Ronin (film)

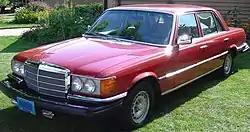
The Mercedes-Benz 450SEL 6.9 was Frankenheimer's favorite Mercedes model due to its appearance and "great, big powerful engine", and he used it as the protagonist's car in "Ronin" first major car chase.

"Ronin" was produced on a budget of $55 million. Principal photography lasted for 78 days, beginning on November 3, 1997, in an abandoned workshop at Aubervilliers. Scenes at Porte des Lilas and the historic Arles Amphitheatre were filmed in November; after which the crew filmed at the Hotel Majestic in Cannes, La Turbie and Villefranche.